Al Gamil

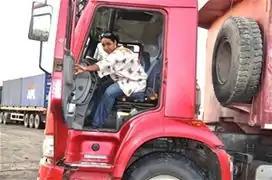
A truck operator at Al Gamil, the largest construction company in Djibouti.

The company is a member of the Club Echanges Normandie Afrique. It has additional offices in Dubai and Sharjah in the United Arab Emirates.